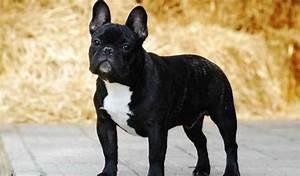
dog